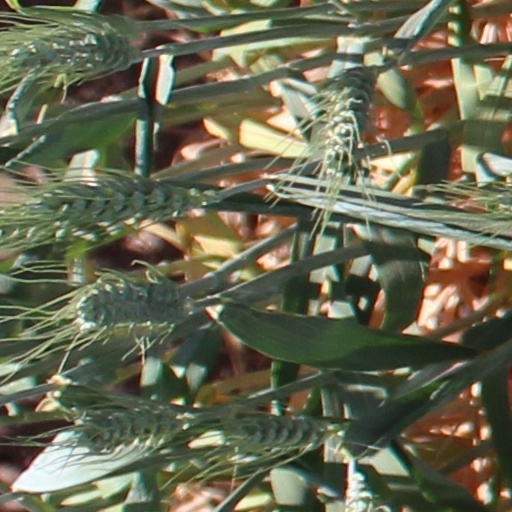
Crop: wheat